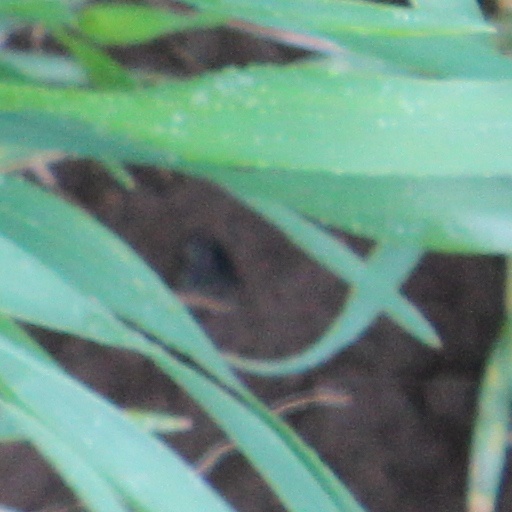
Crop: wheat